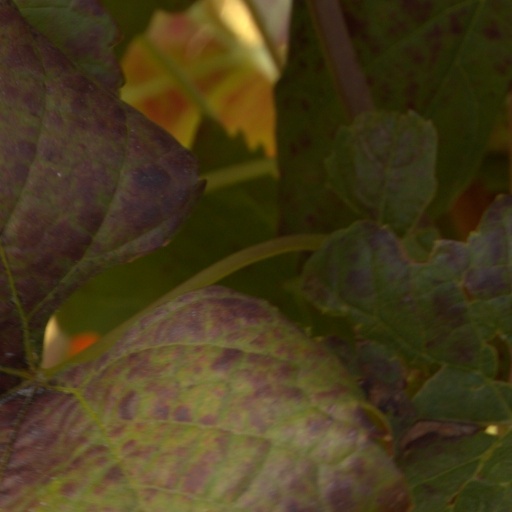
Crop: grape